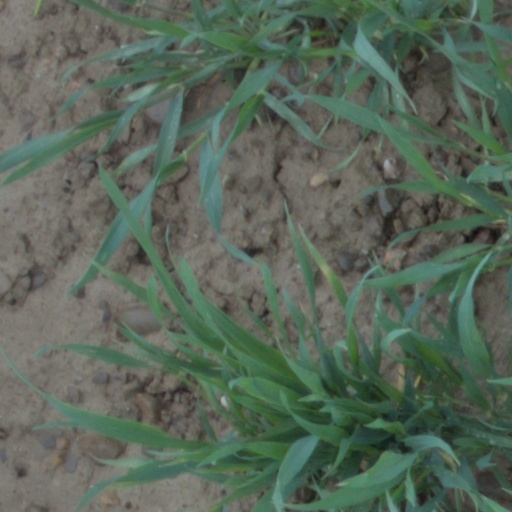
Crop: wheat